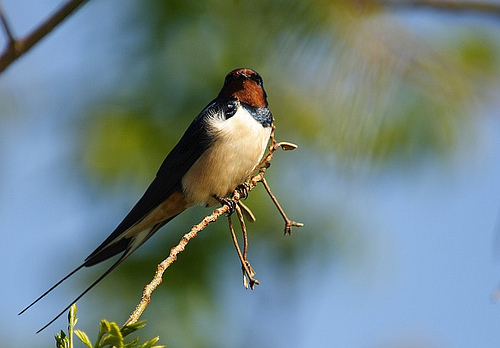
this bird has brown crown and throat, white breast and belly, small black beak, dark wings, and long and thin outer rectrices.
this is a bird with a brown belly, black back and a brown head.
this majestic bird has a white belly, black wings, and a red face
this bird has long outer retrices, a whitish breast and a striking red head/face.
a small long bird with white belly, and a brown head.
the off white breast above the small belly of the bird with small tarsus
this bird has wings that are black and has a white bellya small bird with a white belly, black wings, and a brown head.
this small bird has long thin black feathers extending from its tail and a wide orange beak.
this long-tailed bird has a stark white chest, crimson neck & crown, and black wings extending to two narrow tips beyond the tail.
Species: Barn Swallow